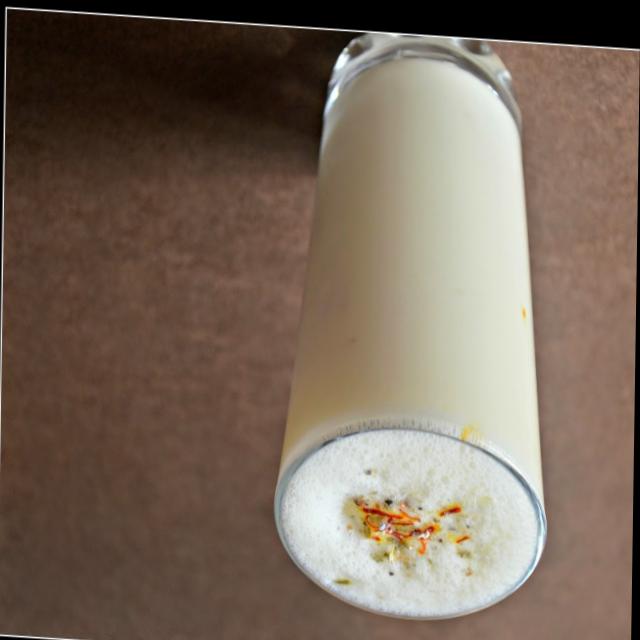
Dish: lassi